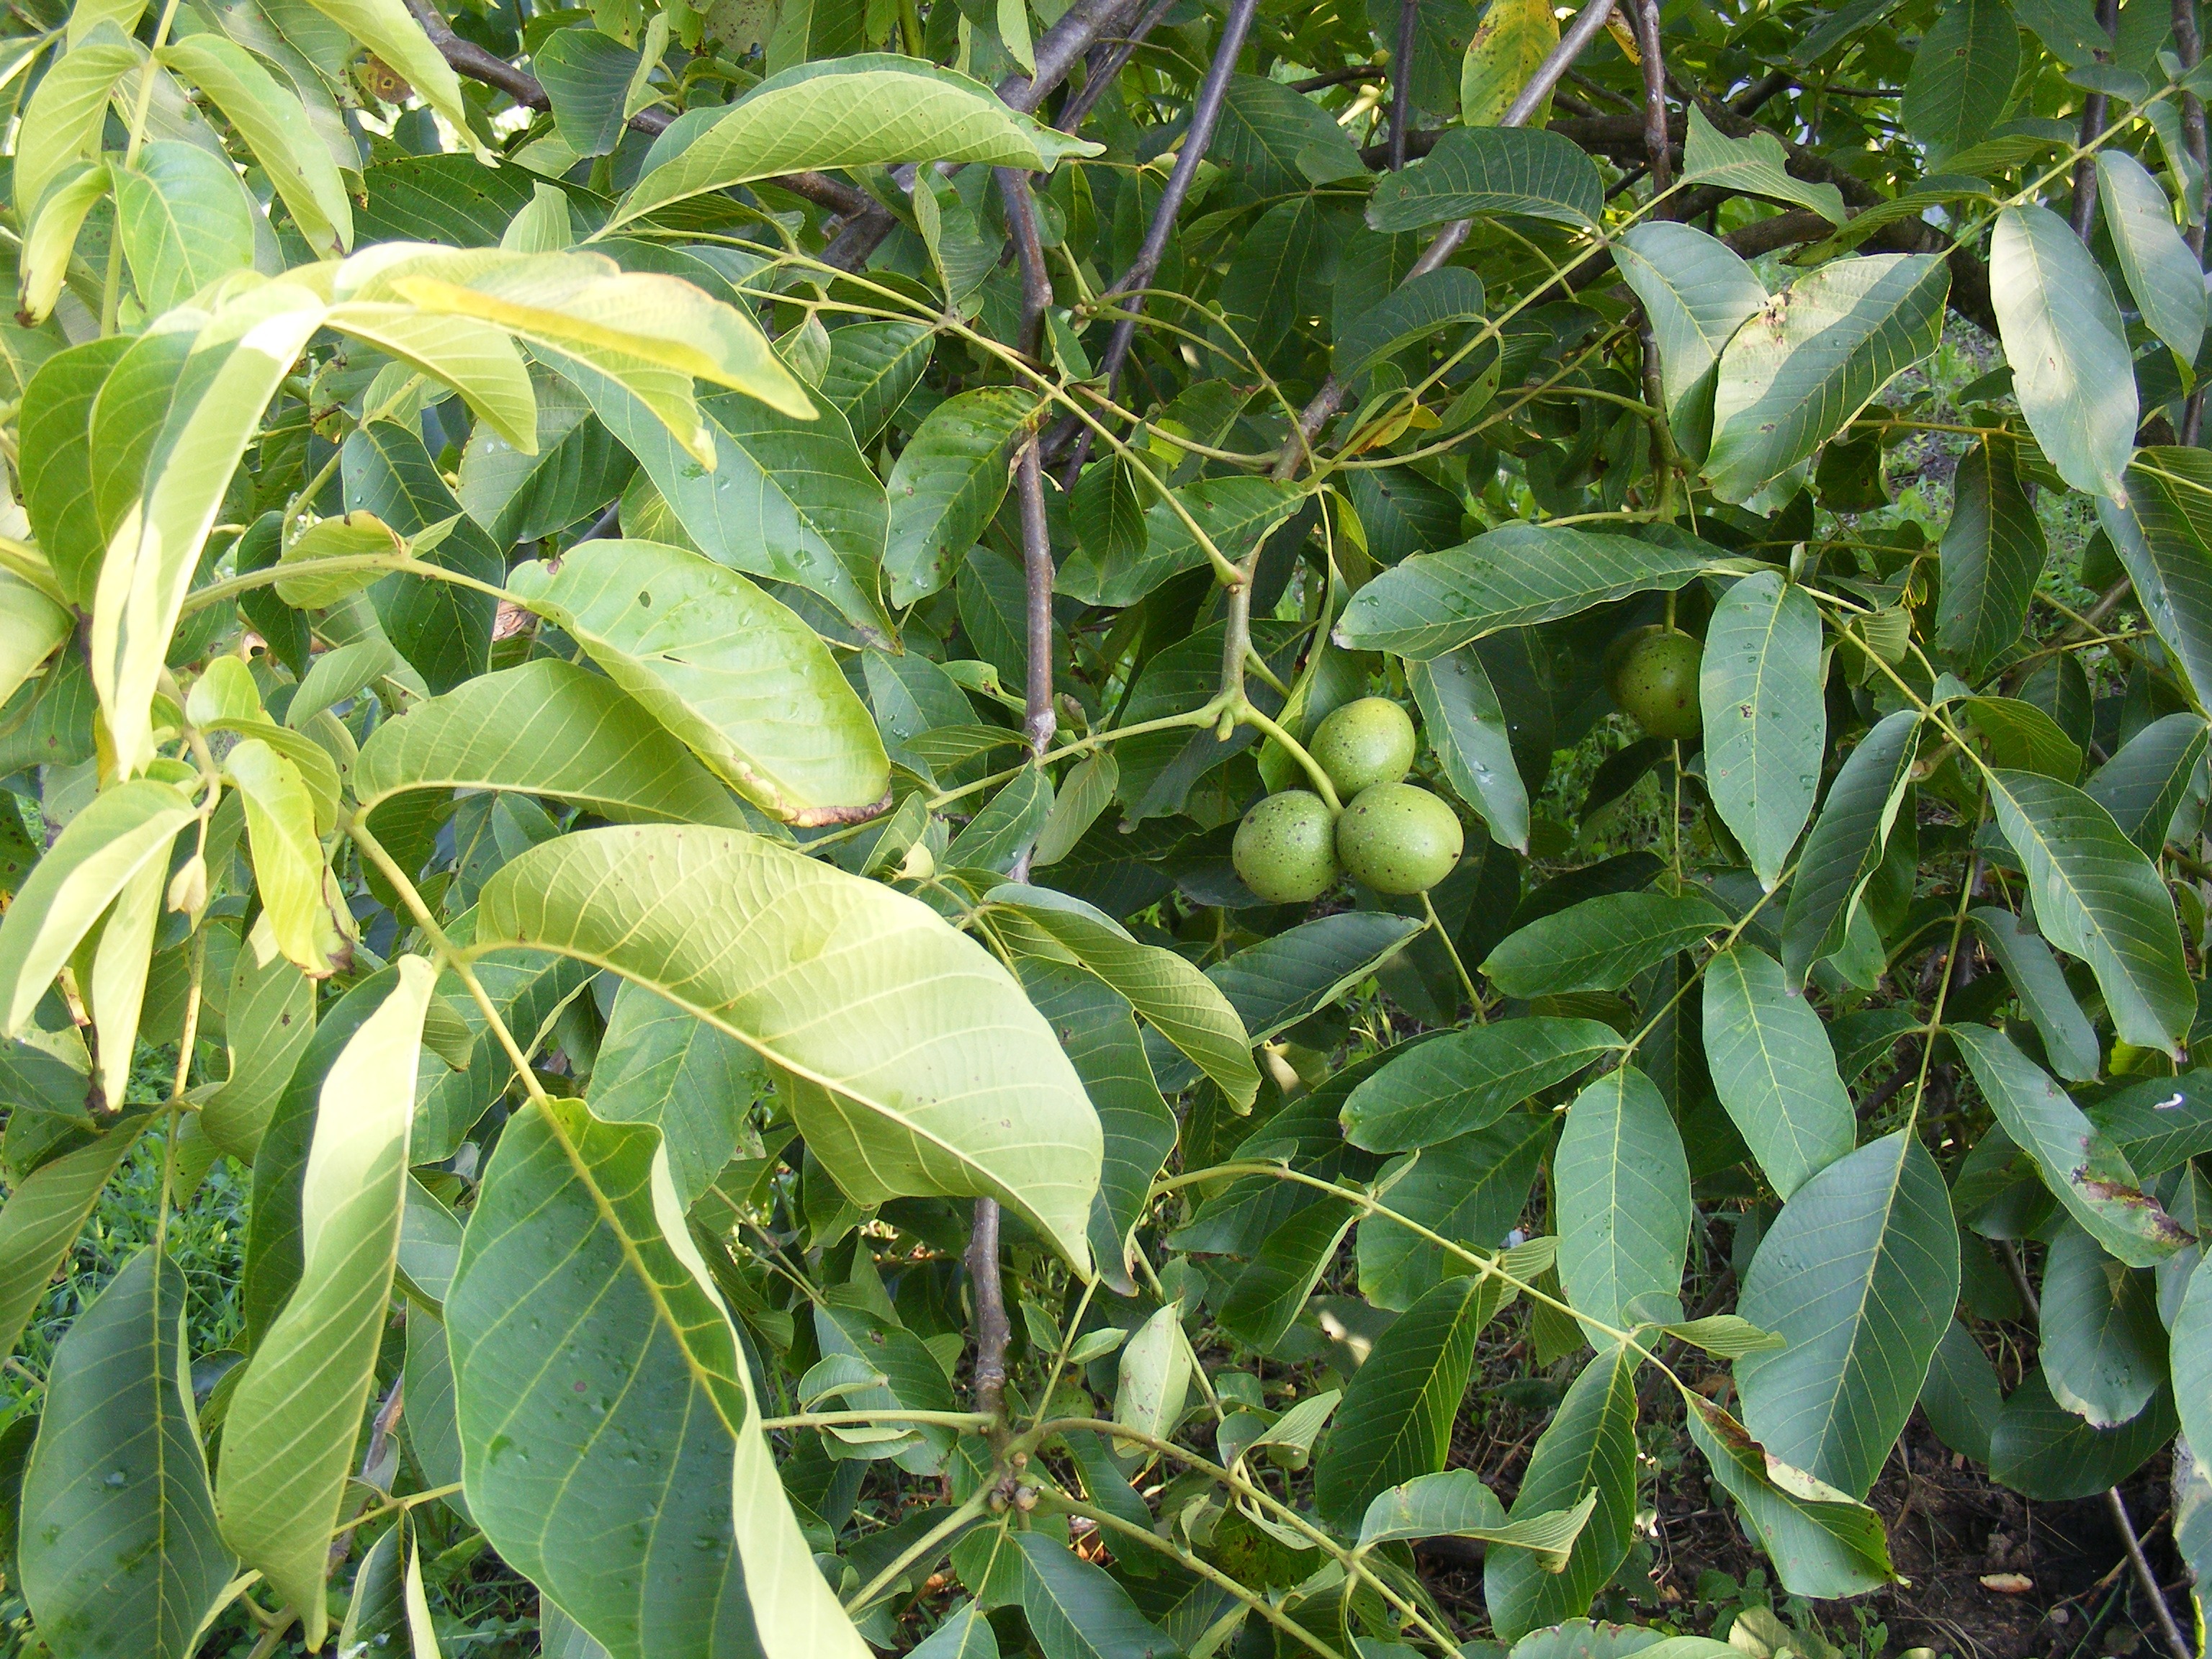
tree, plant, fruit, leaf, flower, food, green, produce, evergreen, shrub, walnuts, citrus, immature, flowering plant, bitter orange, unripe, woody plant, land plant